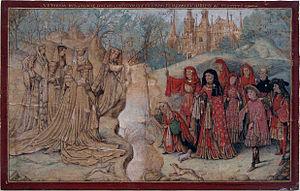
Dessin coloré dans la collection du Louvre à Paris. Selon le récent (2011 et 2012) recherche, il est un dessin original de Jan van Eyck, poumon qui a été mal étiqueté comme 16ème siècle copie de Jan van Eyck. Il se agit de deux dessins distincts clause where, qui combiné (à une date ultérieure). La seule semblent être sûr, ce est que les cours intérieures à La Haye a été dépeint et la présence de l'Abbé ordre St. Antoine (ou Hollande) et de l'Ordre de la Jarretière. Probablement (une partie de la) représentés sont membres de la famille comtal (de Hollande). Le texte sur le cadre ou une date ultérieure. Il dit: &lt